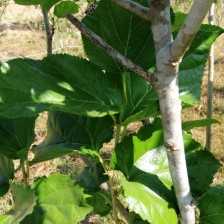
Variety: Buriram60